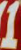
Number: 1